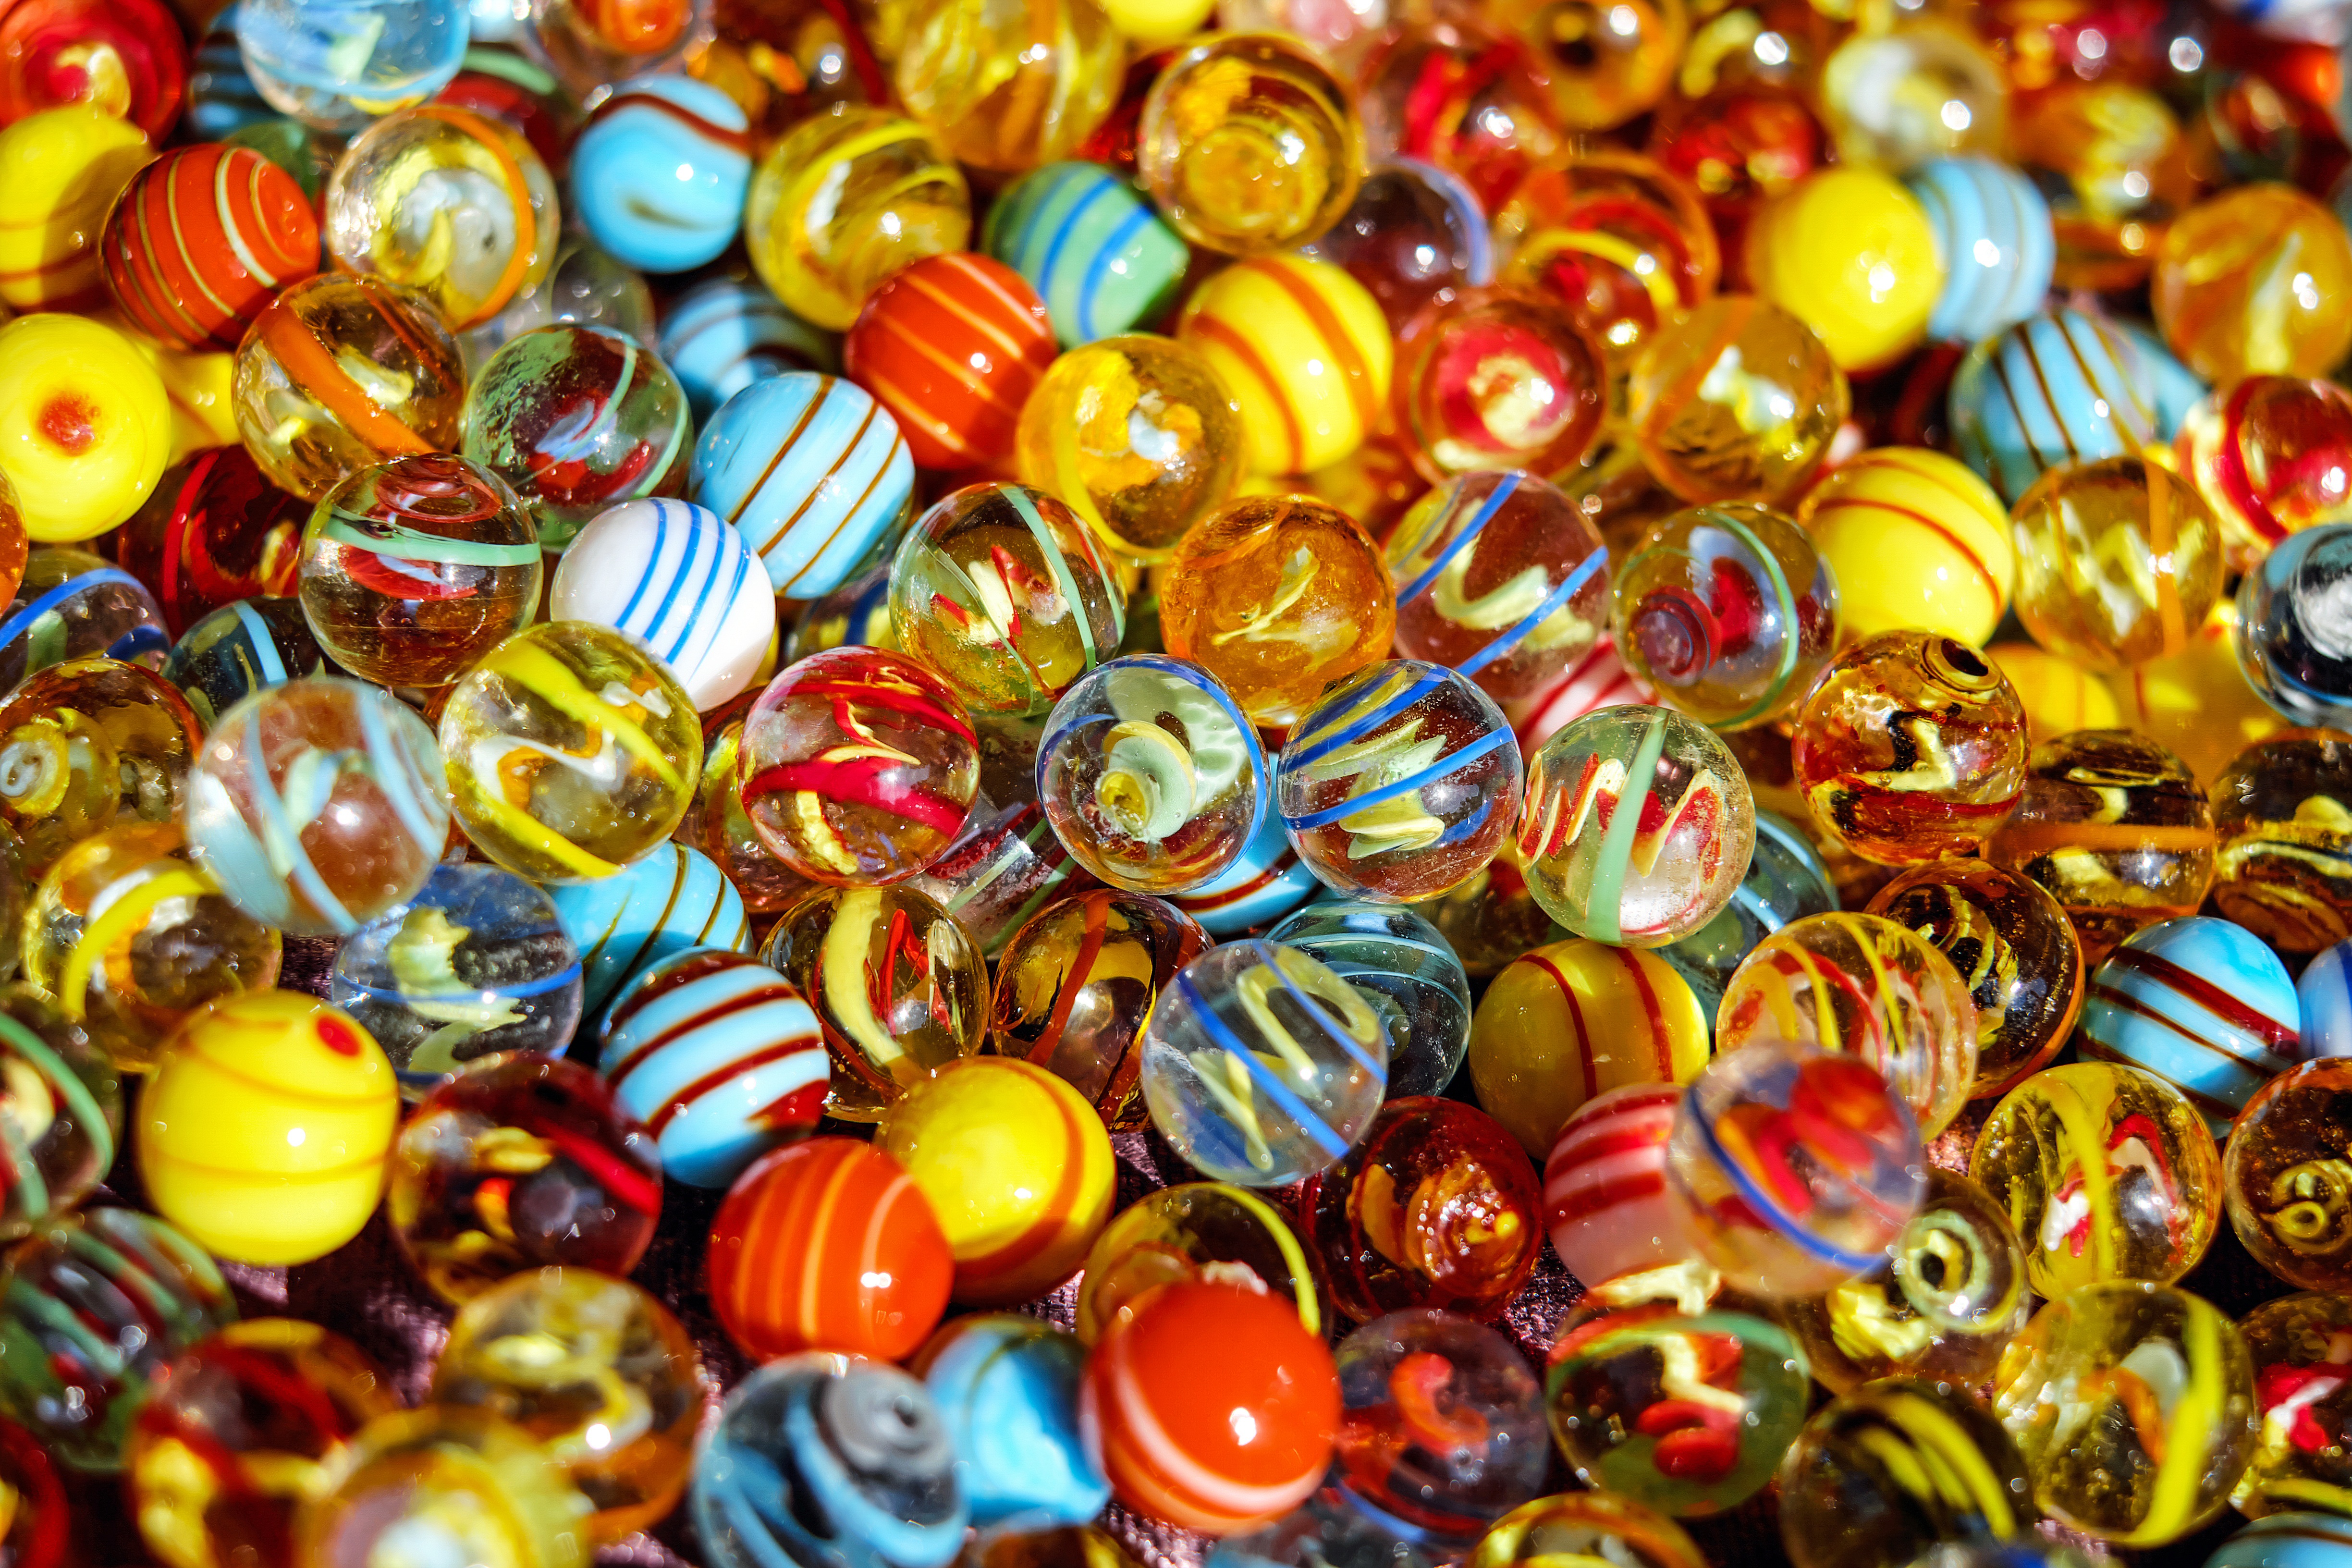
glass, color, colorful, yellow, bead, art, marbles, balls, children toys, about, glass marbles, jewelry making, fashion accessory